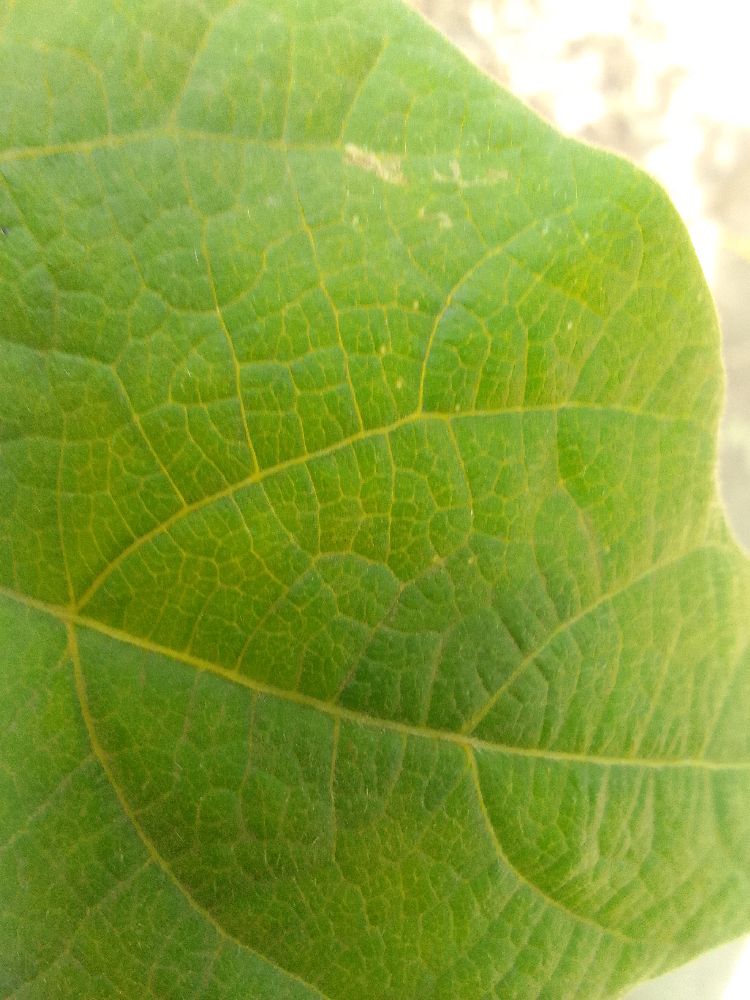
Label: healthy